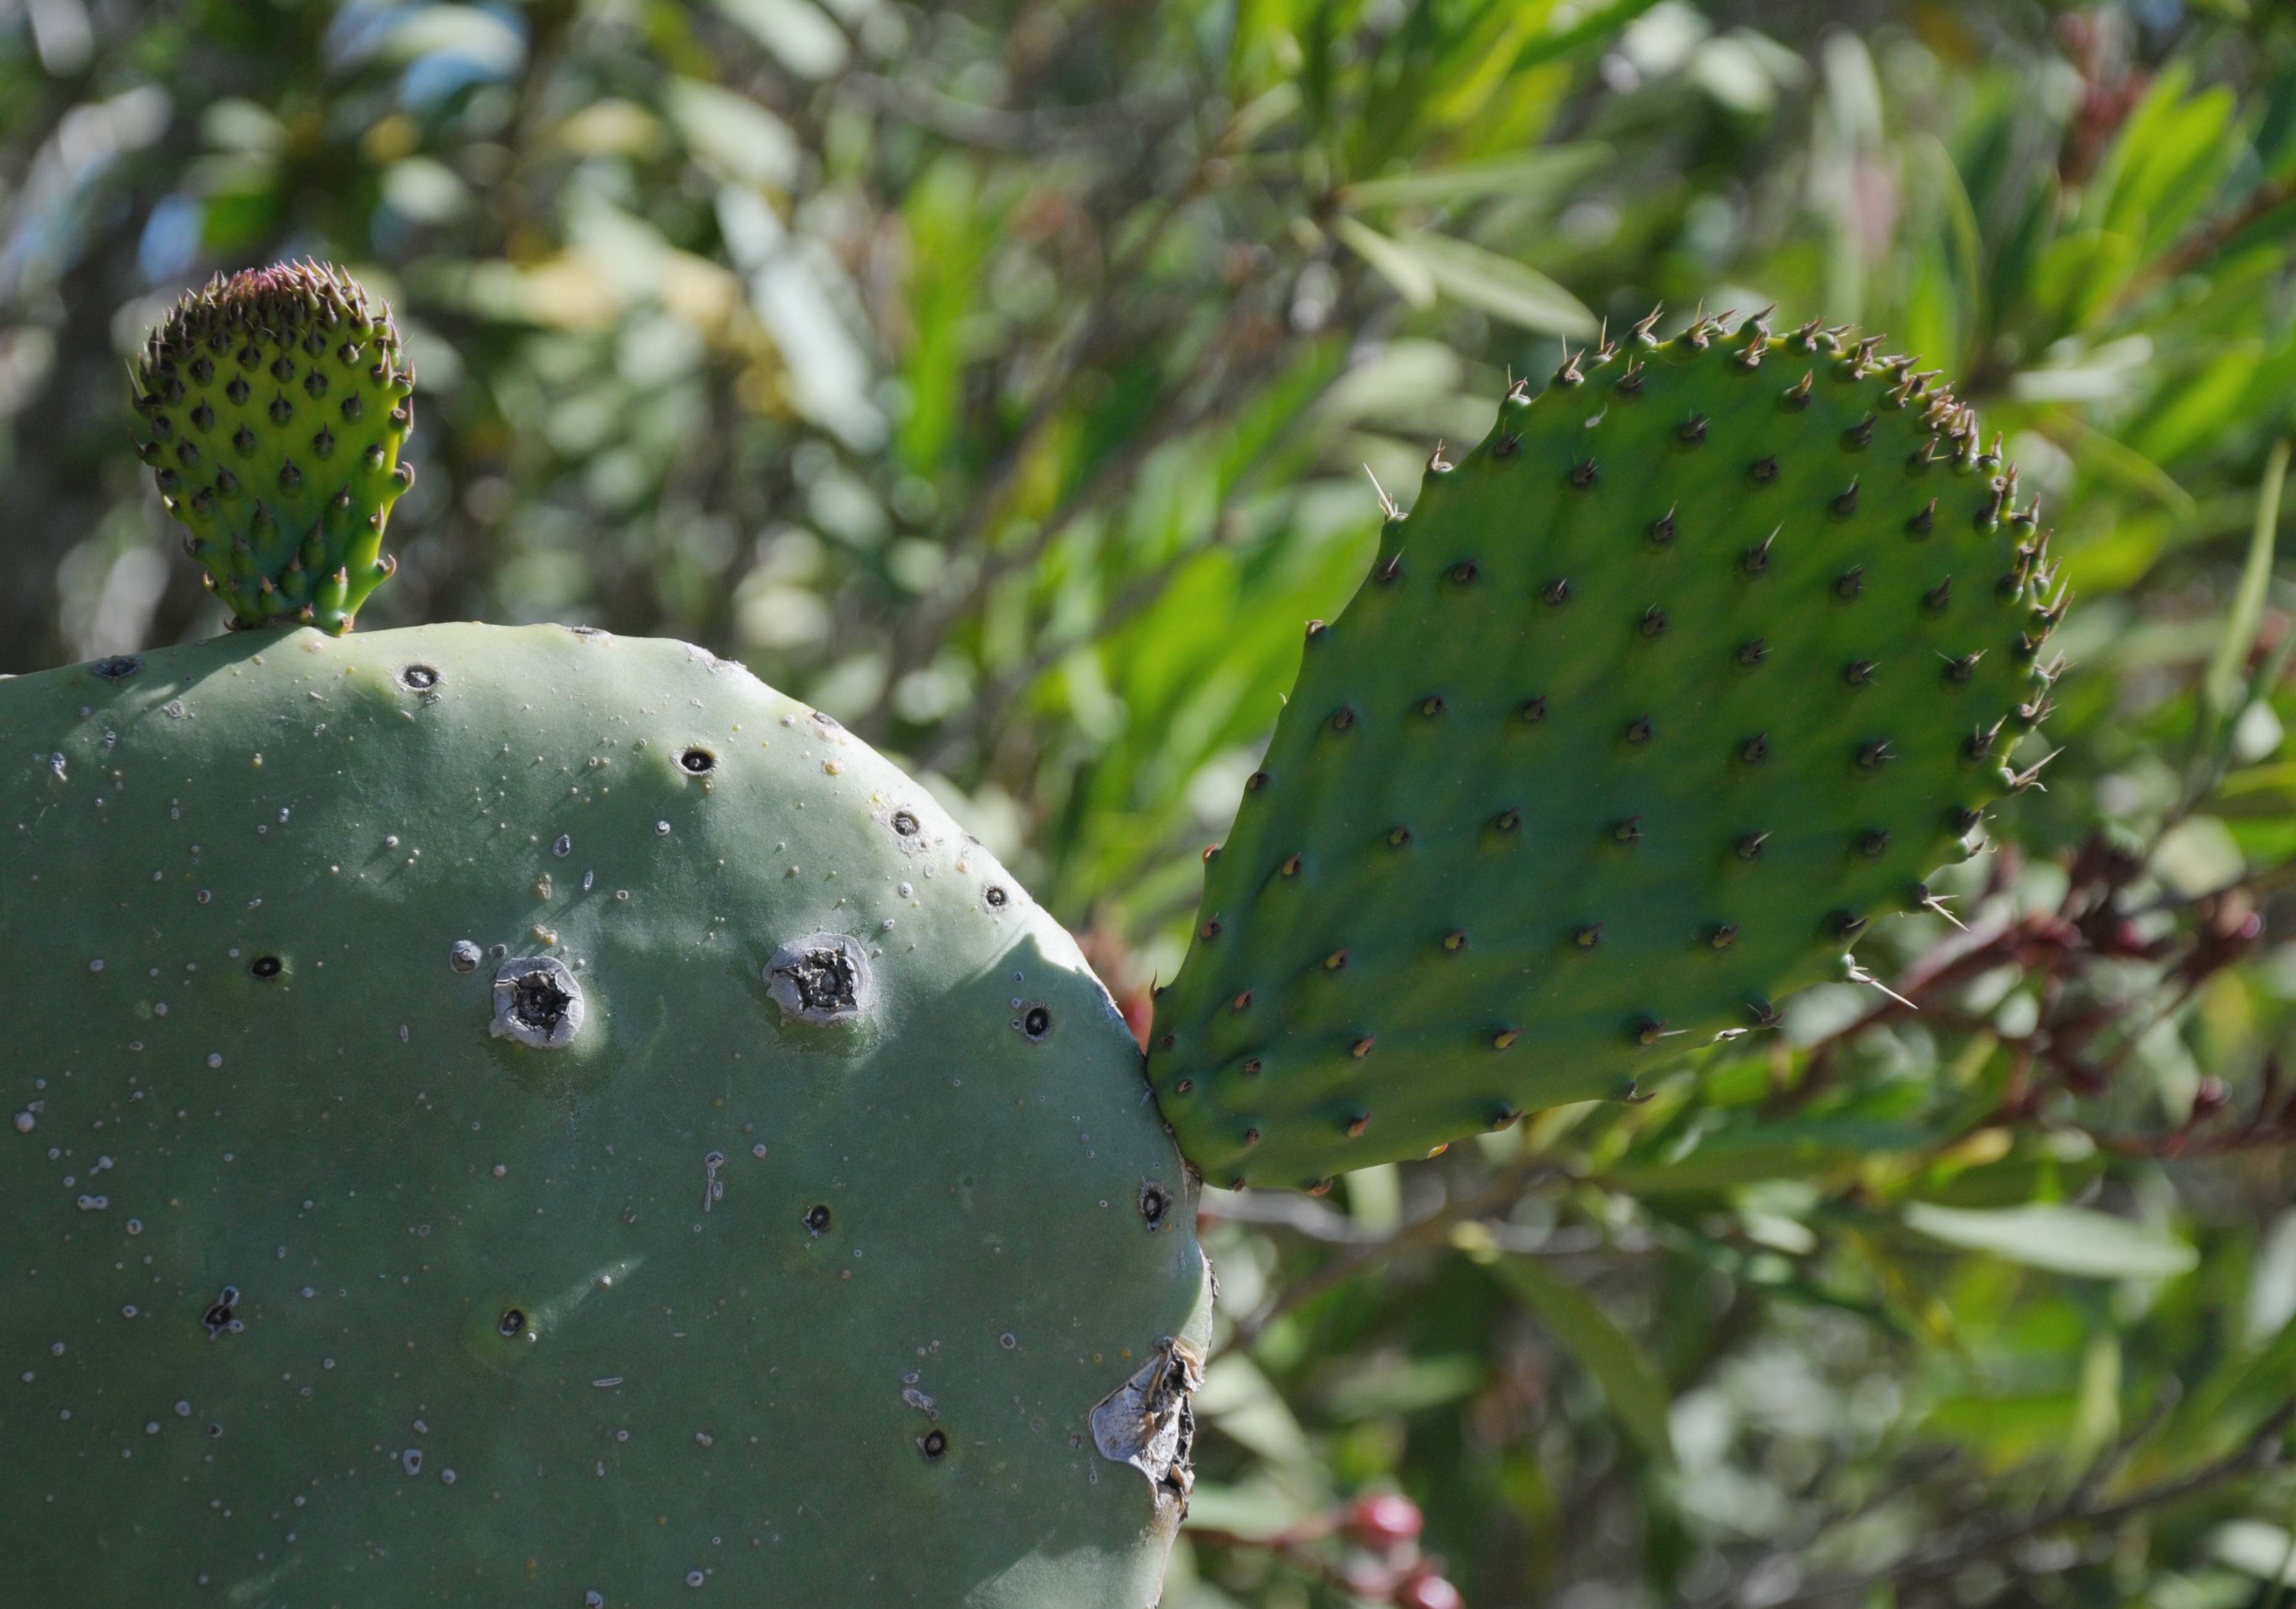
nature, prickly, cactus, plant, fruit, leaf, flower, food, green, produce, botany, flora, sardinia, macro photography, flowering plant, prickly pear, soursop, margit wallner, land plant, thorns spines and prickles, nopal, barbary fig, eastern prickly pear